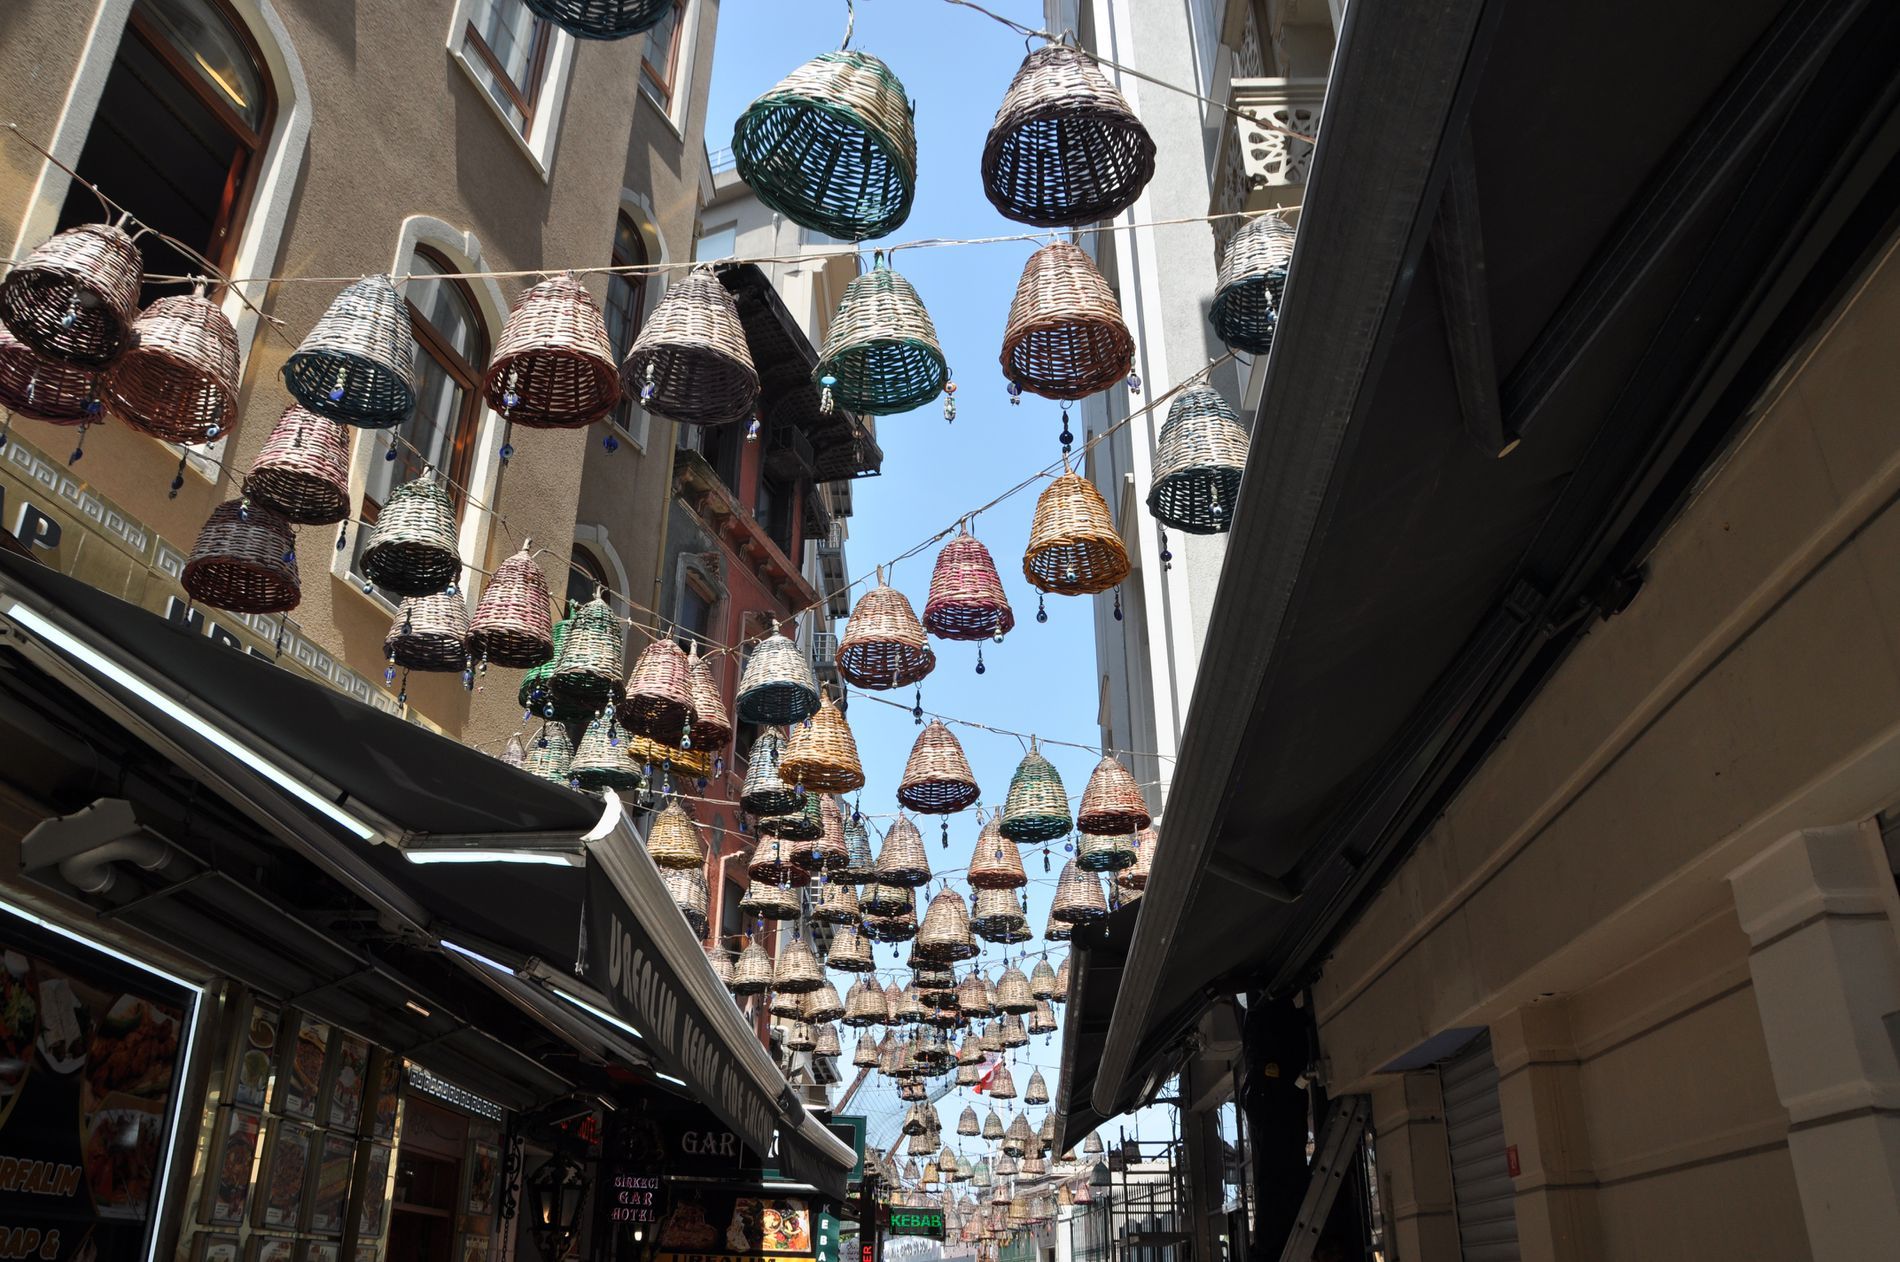
Alley of Colorful Lanterns
A narrow alleyway between old buildings is adorned with hanging, basket-shaped lamps woven from bamboo, beautifully arranged across the street. The baskets vary in yellow, blue, green, and red hues. Below the lamps, signs for several shops, a restaurant, and a hotel are visible, suggesting the area caters to tourists.
A photo of a narrow alleyway between old buildings featuring classic colonial architecture. Colorful bamboo basket lamps hang along the alley enhancing its beauty. Signs for restaurants and hotels are visible beneath the lamps, indicating it's a popular tourist spot. Captured in natural daylight from a low angle, the photo emphasizes the baskets amidst the historic buildings, creating a charming atmosphere.
Labels: City, Urban, Road, Street, Person, Architecture, Building, Outdoors, Shelter, Neighborhood, Market, Alley, Shop, Monastery, Signs, Lantern, Laterns
Camera: NIKON CORPORATION NIKON D90
Lens: 18-105mm f/3.5-5.6, AF-S DX VR Zoom-Nikkor 18-105mm f/3.5-5.6G ED
Aperture: F8
Exposure: 1/250 sec
ISO: 200
Focal length: 18.0 mm